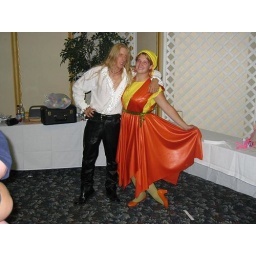
Hooray! It's Riot from the Stingers and Jerrica in her fabulous orange and flourescent yellow outfit!